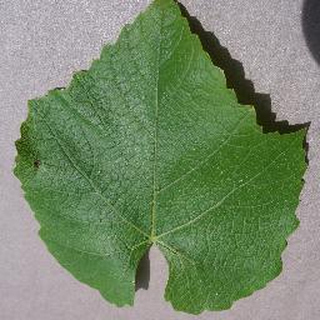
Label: healthy_grape